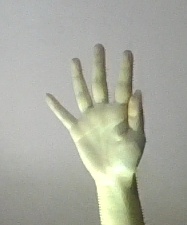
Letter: sheen